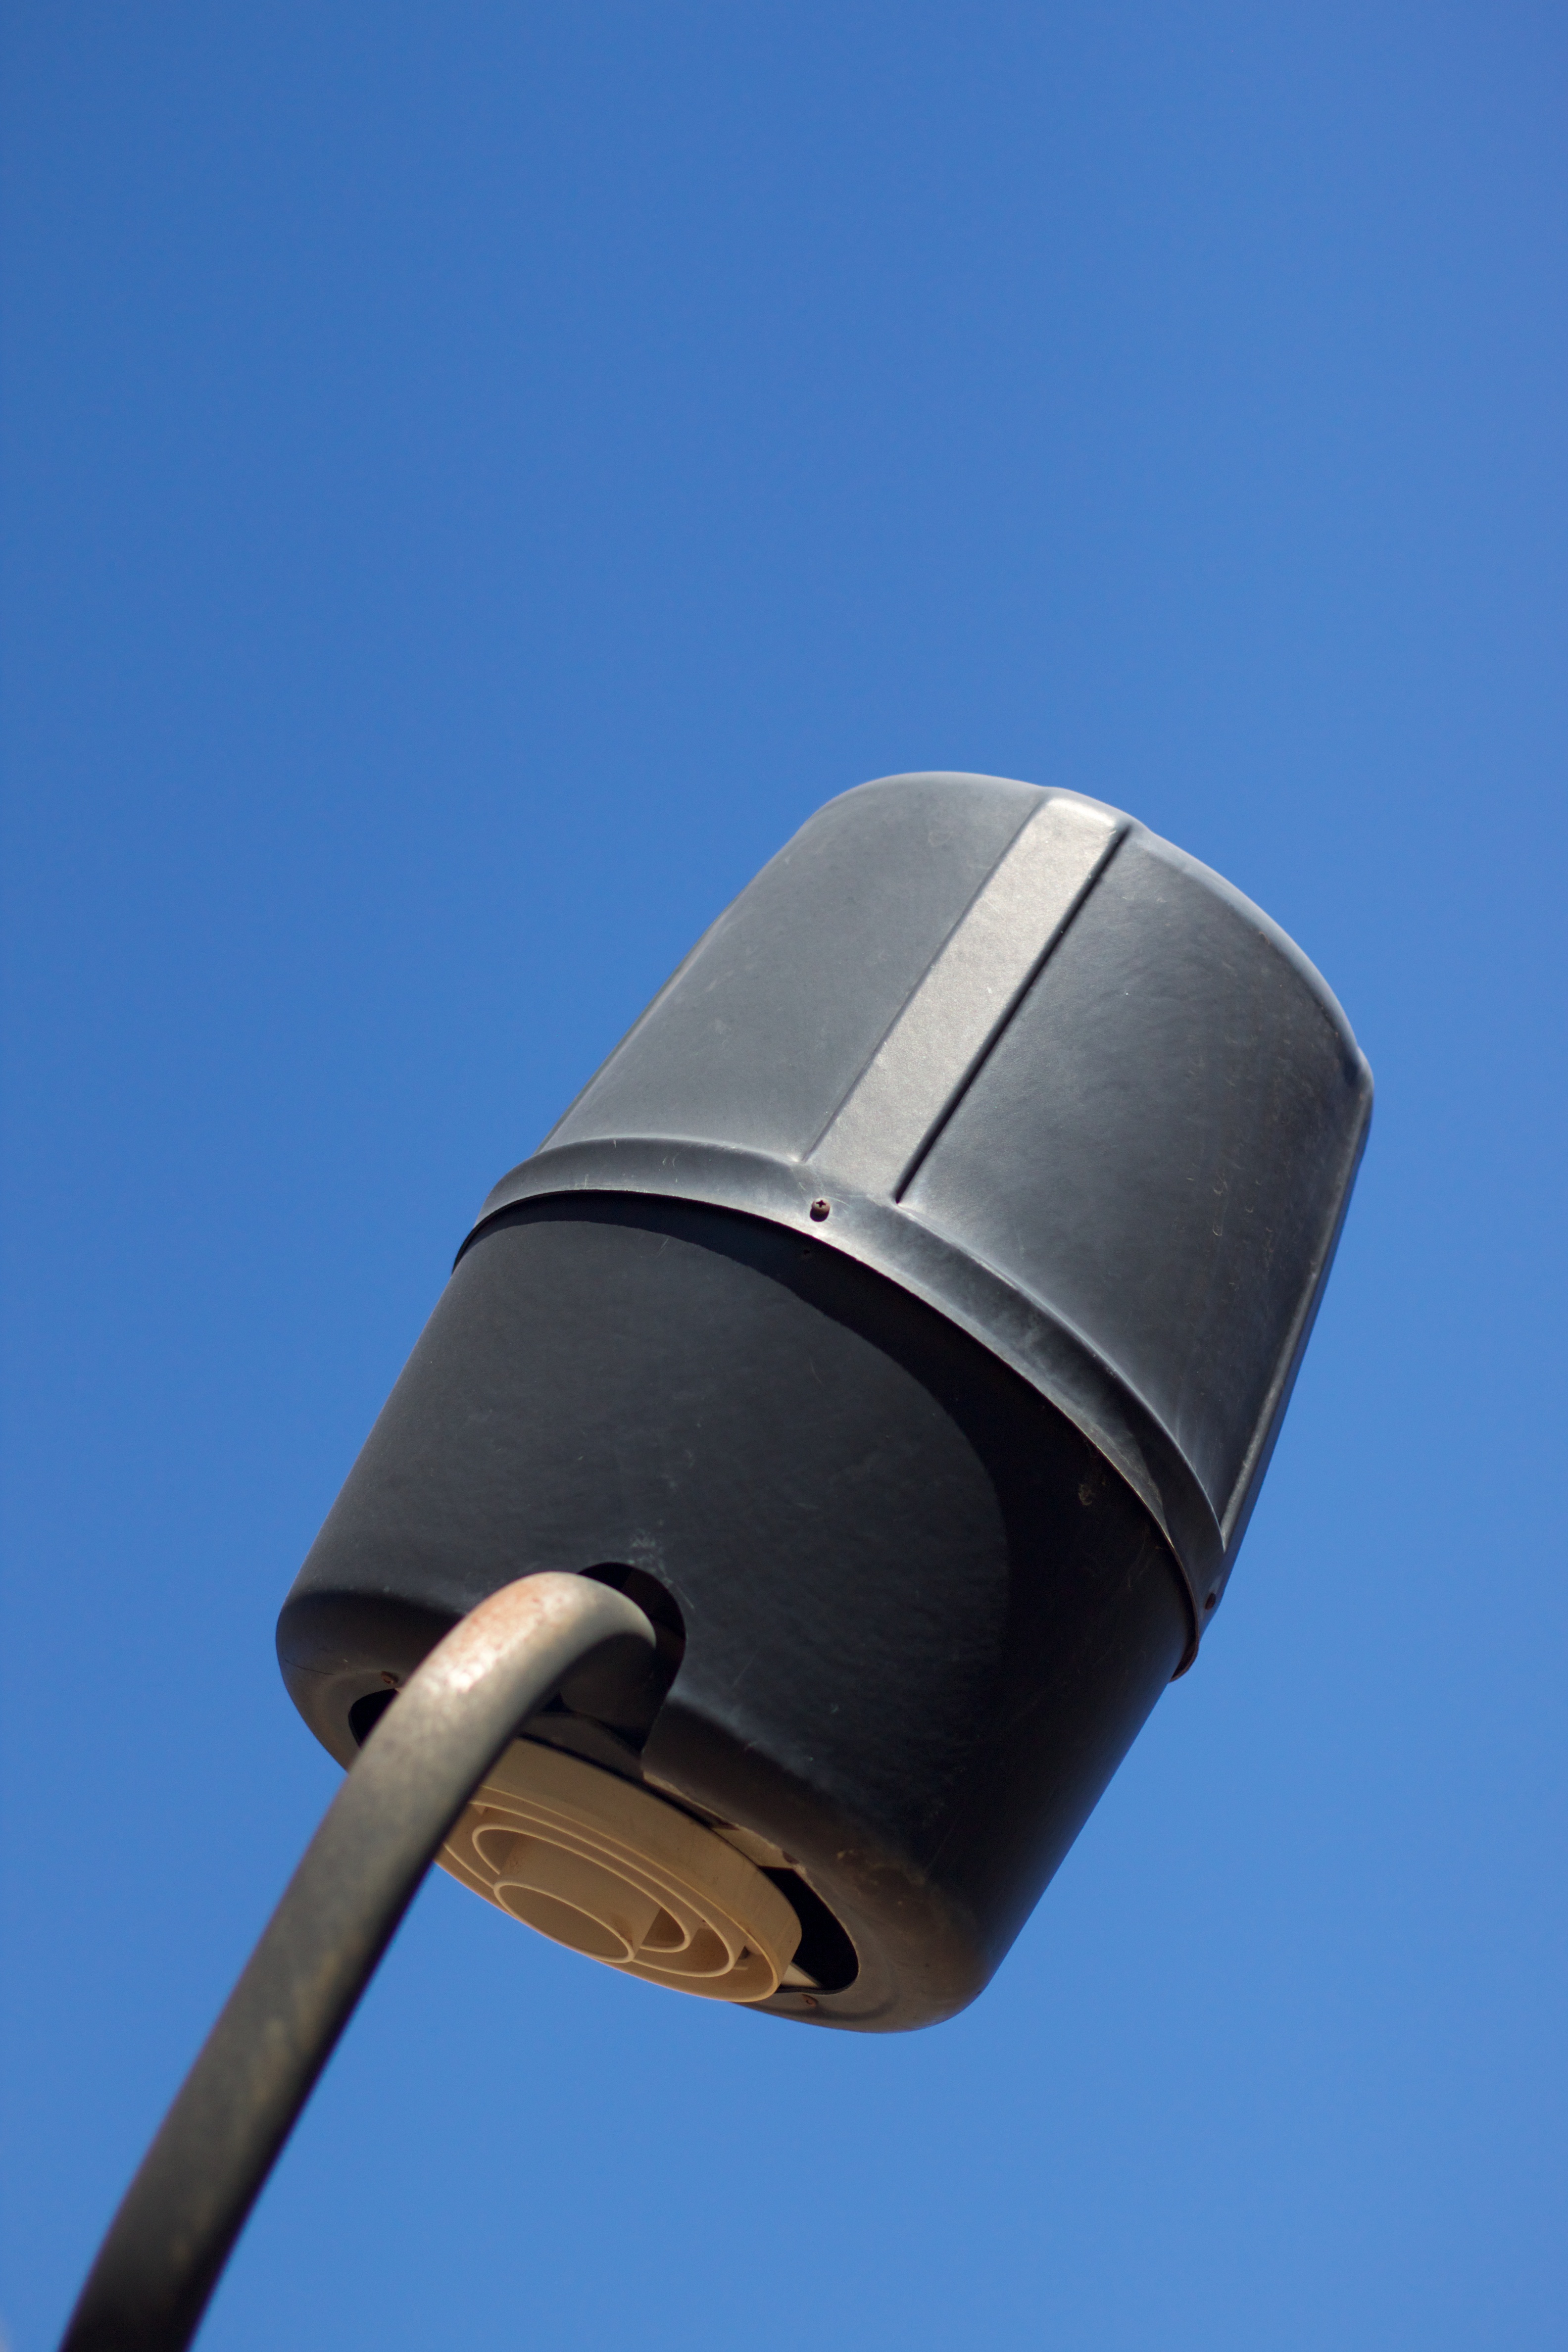
light, street light, lamp, lighting, product, light fixture, man made object